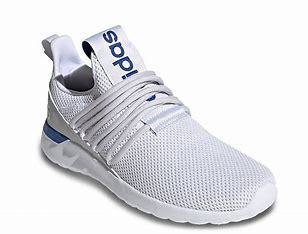
Brand: Adidas
Model: Lite Racer Adapt 3